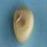
Maize quality: Good